Piranhas (2019 film)

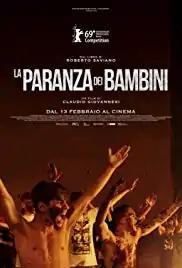
Film poster

Piranhas is a 2019 Italian drama film directed by Claudio Giovannesi. It was selected to compete for the Golden Bear at the 69th Berlin International Film Festival, where it won the Silver Bear for Best Screenplay.